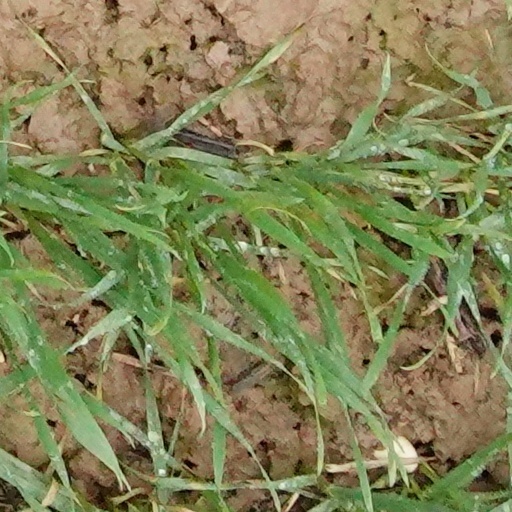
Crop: wheat